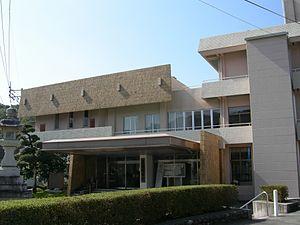
Le village de Hoshino était un village du district d'Asakura, dans la préfecture de Fukuoka, au Japon.